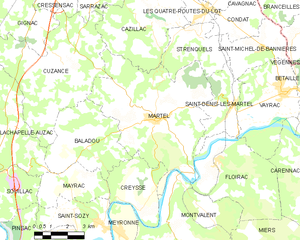
Martel est une commune du Sud-Ouest de la France, située dans le département du Lot en région Occitanie. Parfois appelée « la ville aux sept tours », Martel est une toute petite cité médiévale fondée au XIᵉ siècle par les vicomtes de Turenne, qui fut durant plus de cinq siècles la capitale de la partie quercynoise de la vicomté de Turenne.